Wilhelminism

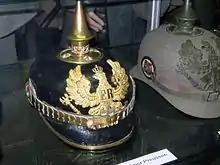
Prussian

Foreign policy was founded on Kaiser Wilhelm's support for both his Government's colonialist ambitions and their efforts to establish Germany as a world power. The desire for a "place in the sun" as coined by Foreign Secretary Bernhard von Bülow and was shared by a large number of German citizens and intellectuals. Pan-Germanism achieved a short-lived high point after the German colonial empire expanded in Africa, China, New Guinea, and in the South Seas and became the third largest colonial empire after those of the United Kingdom and the Third French Republic. Meanwhile, European diplomatic relations deteriorated. In 1890, Germany refused to prolong the secret Reinsurance Treaty with the Russian Empire that had concluded by Bismarck in 1887, and Germany had to witness the forming of the Franco-Russian Alliance, which presenting a new threat of a two-front war.